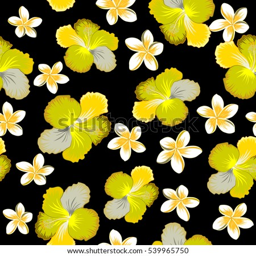
hibiscus flowers seamless pattern on a black background in neutral , yellow and brown colors .